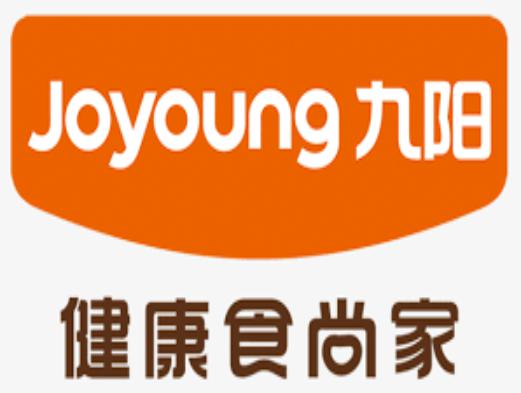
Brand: joyoung
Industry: Necessities